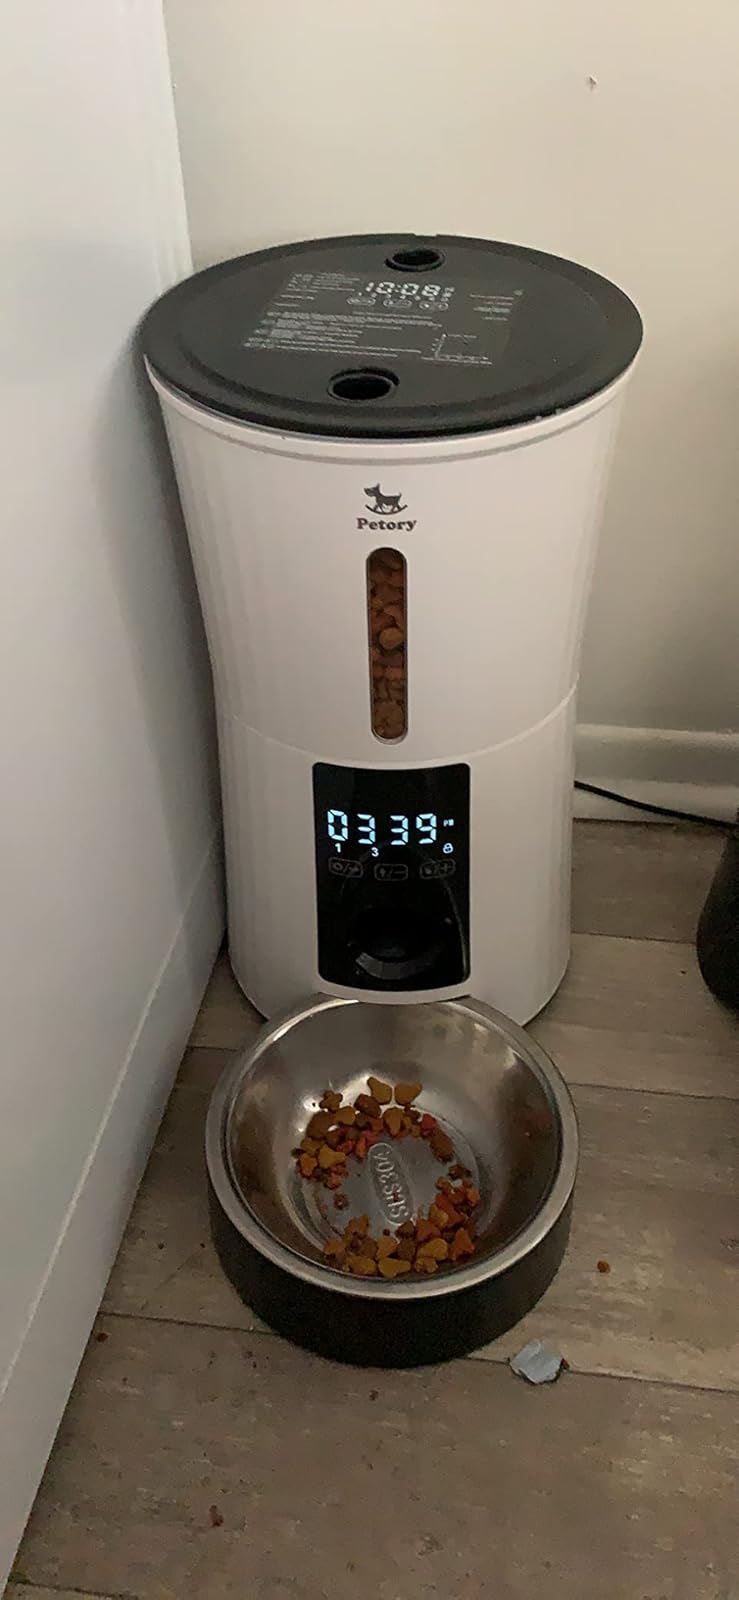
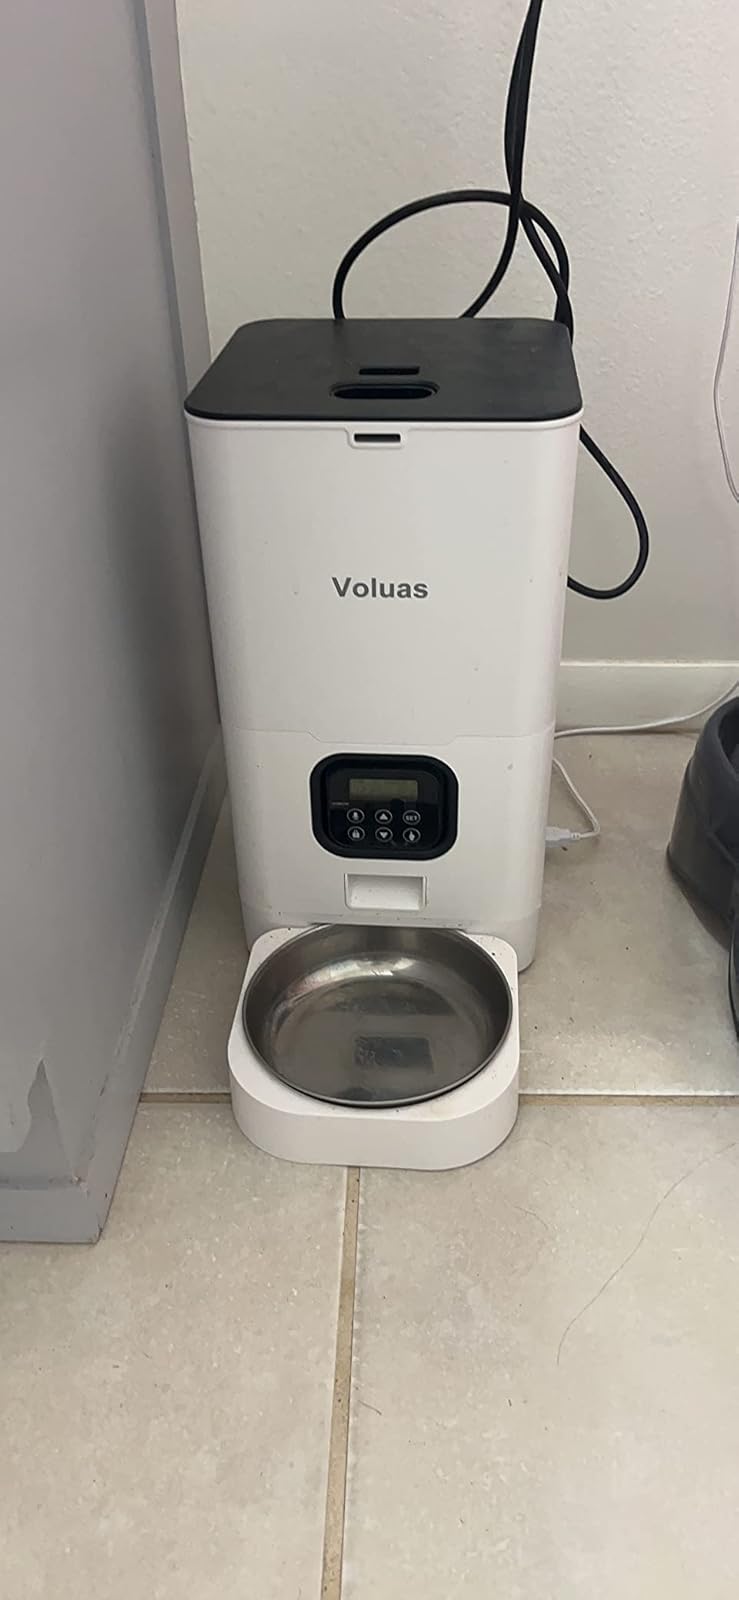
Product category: items_feeder
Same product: no